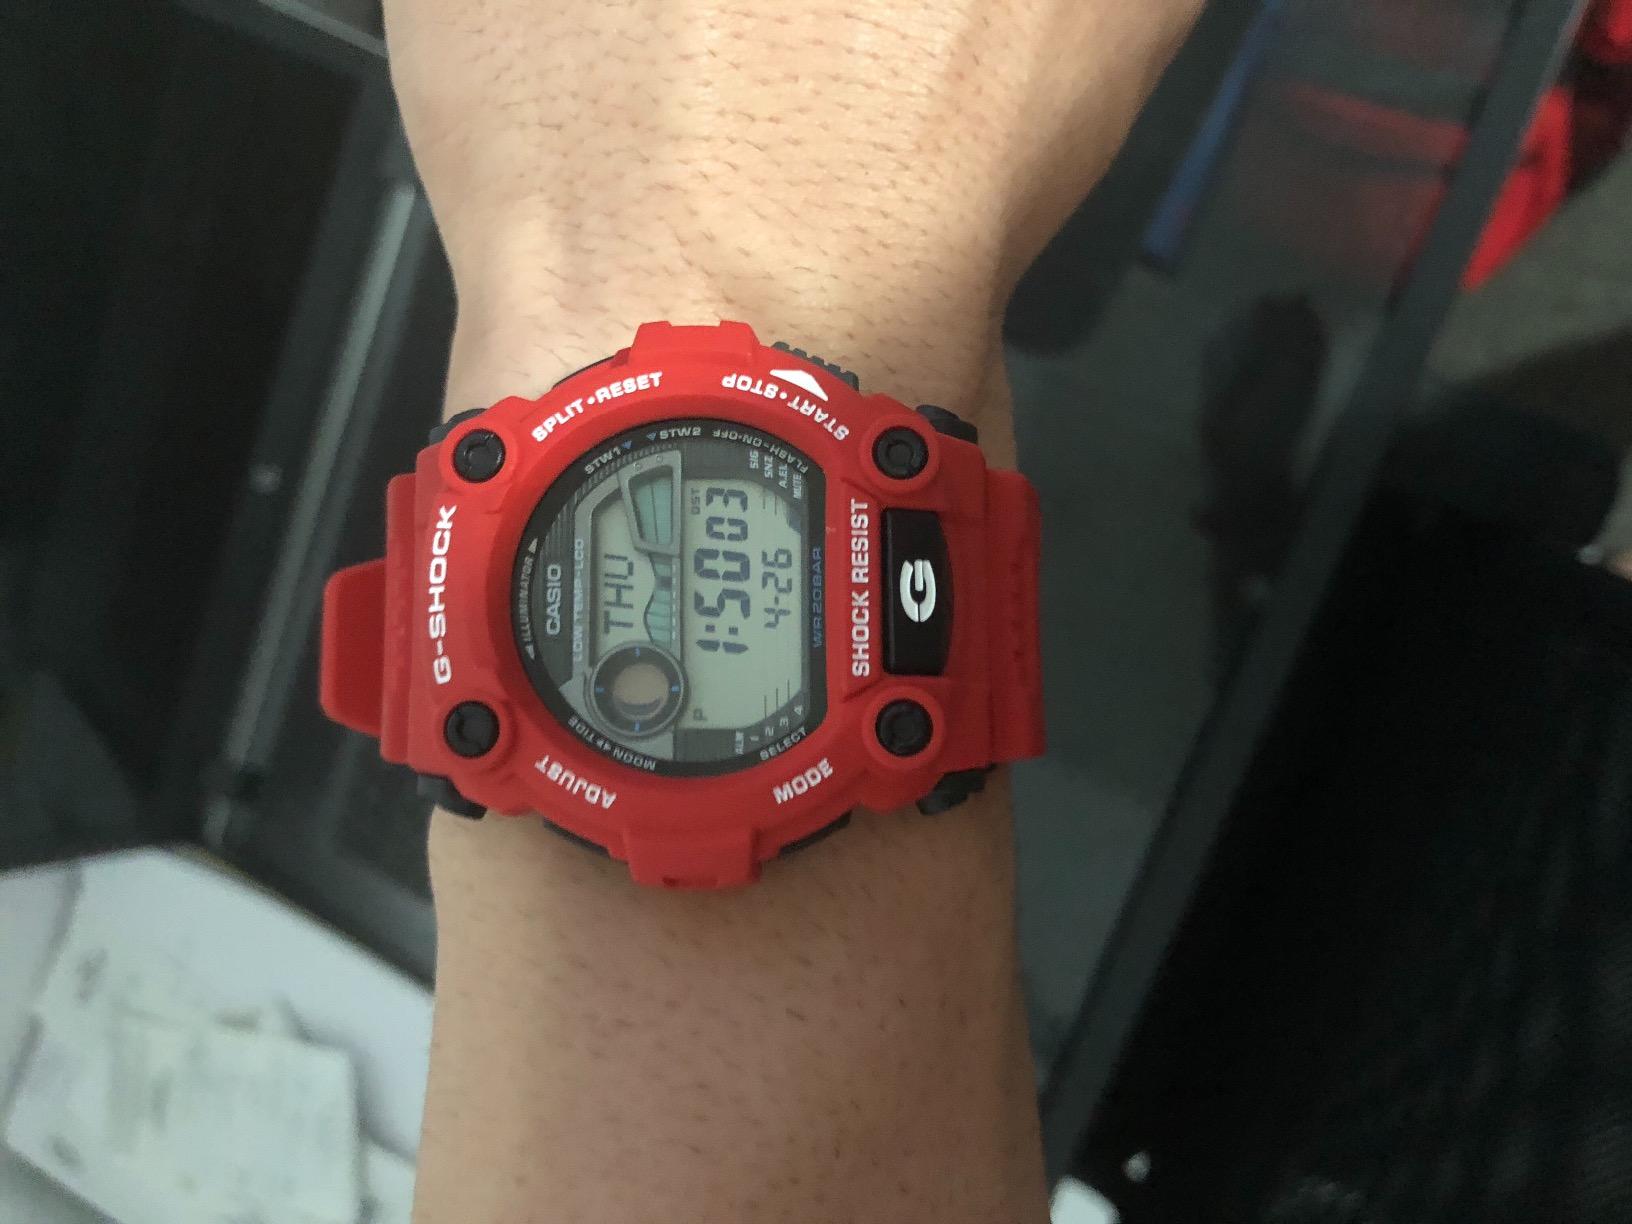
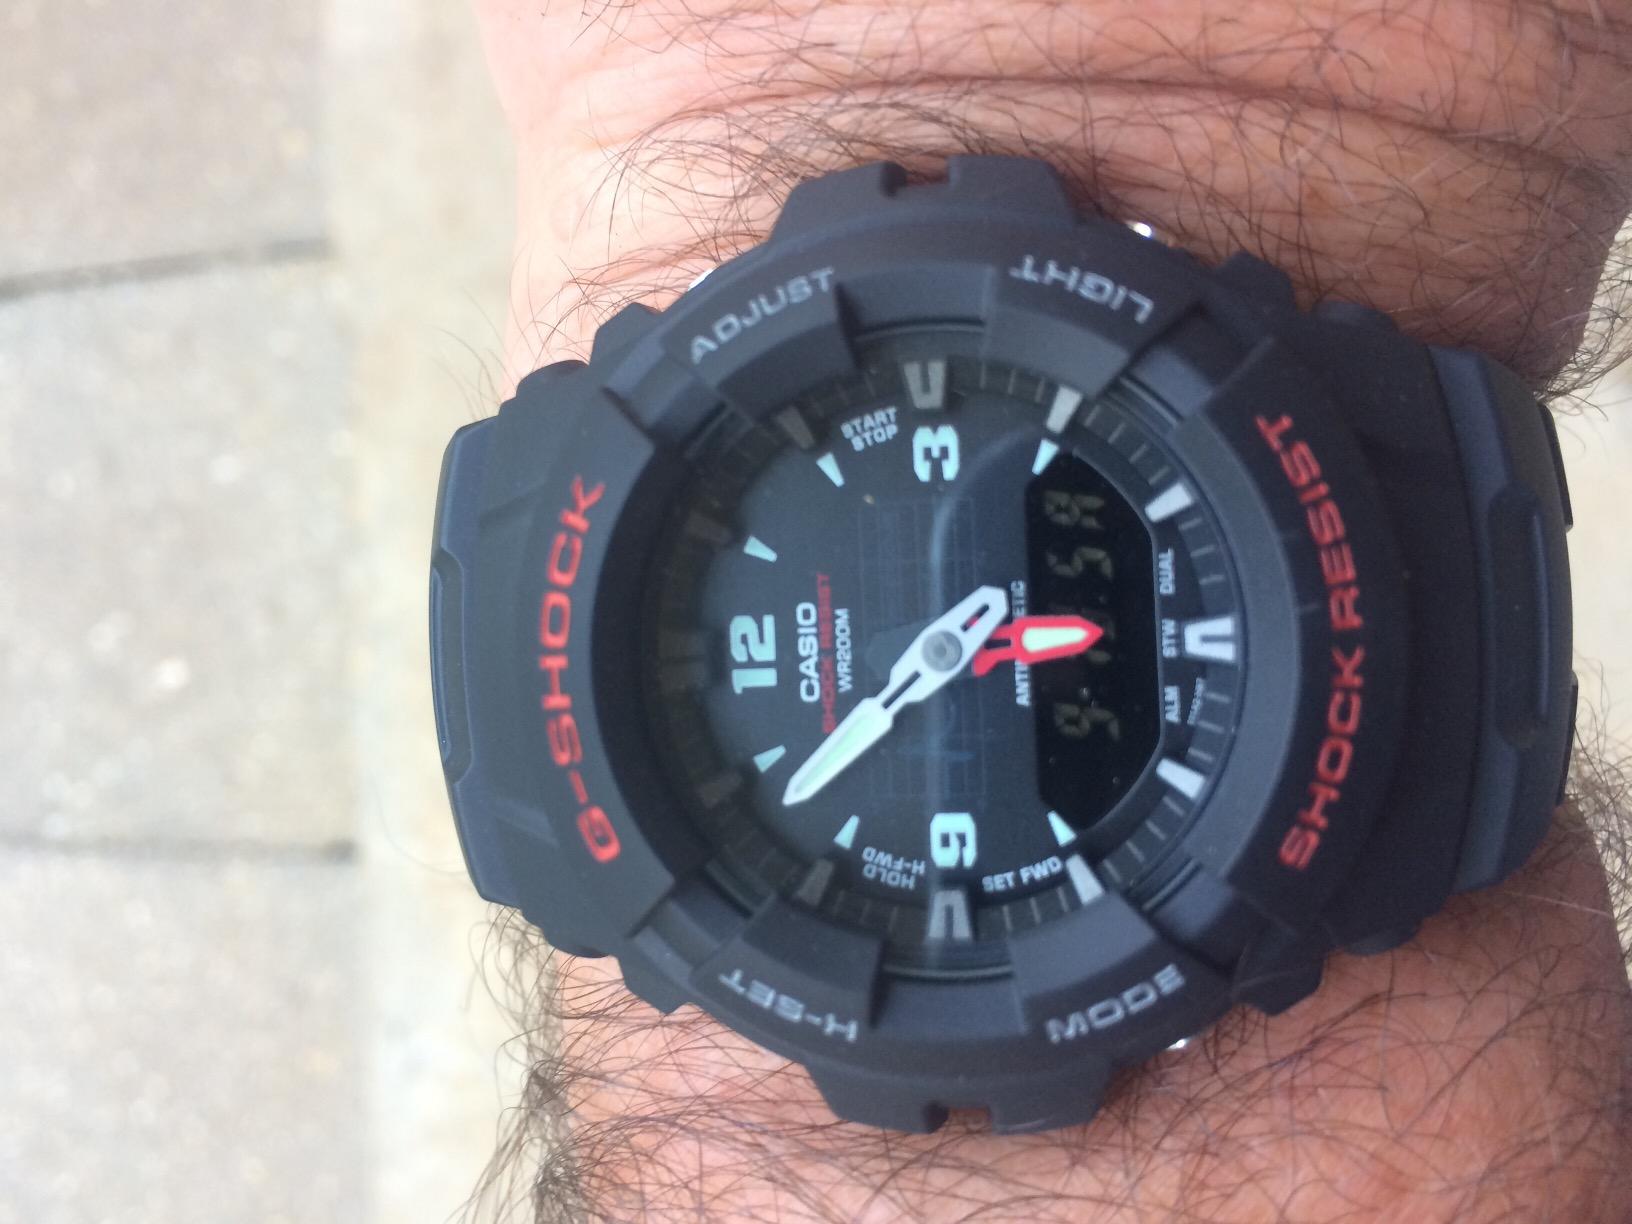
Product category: accessories_watch
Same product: no